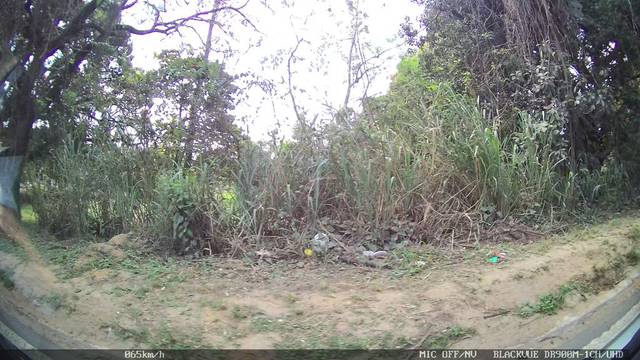
Region: Brazil
Coordinates: -20.284, -40.396